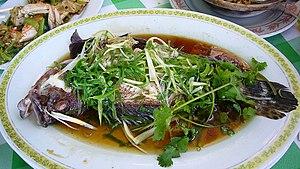
La cuisine chinoise est une des plus réputées au monde, et sans doute celle qui comporte le plus de variations. Il faut plutôt parler des cuisines chinoises car l’aspect régional est fondamental. Malgré une continuité remarquable dans l’histoire de cette cuisine, l’apparition de cuisines régionales telles que nous les connaissons aujourd’hui est un phénomène assez récent, datant souvent du XIXᵉ siècle. La première grande division régionale est celle du blé, plus anciennement du millet au nord et du riz au sud.